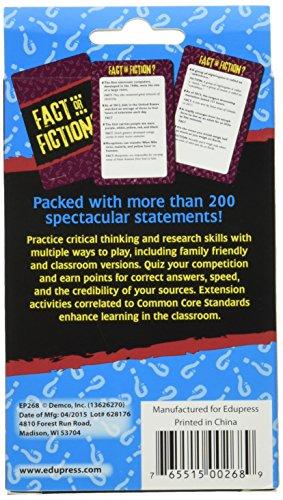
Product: Edupress Fact or Fiction? Game (EP60268)
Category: Toys & Games | Games & Accessories | Board Games
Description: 200 statements.
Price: $12.99
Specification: ASIN:B00I0D5MXY|ShippingWeight:6.4ounces(Viewshippingratesandpolicies)|DateFirstAvailable:January23,2014